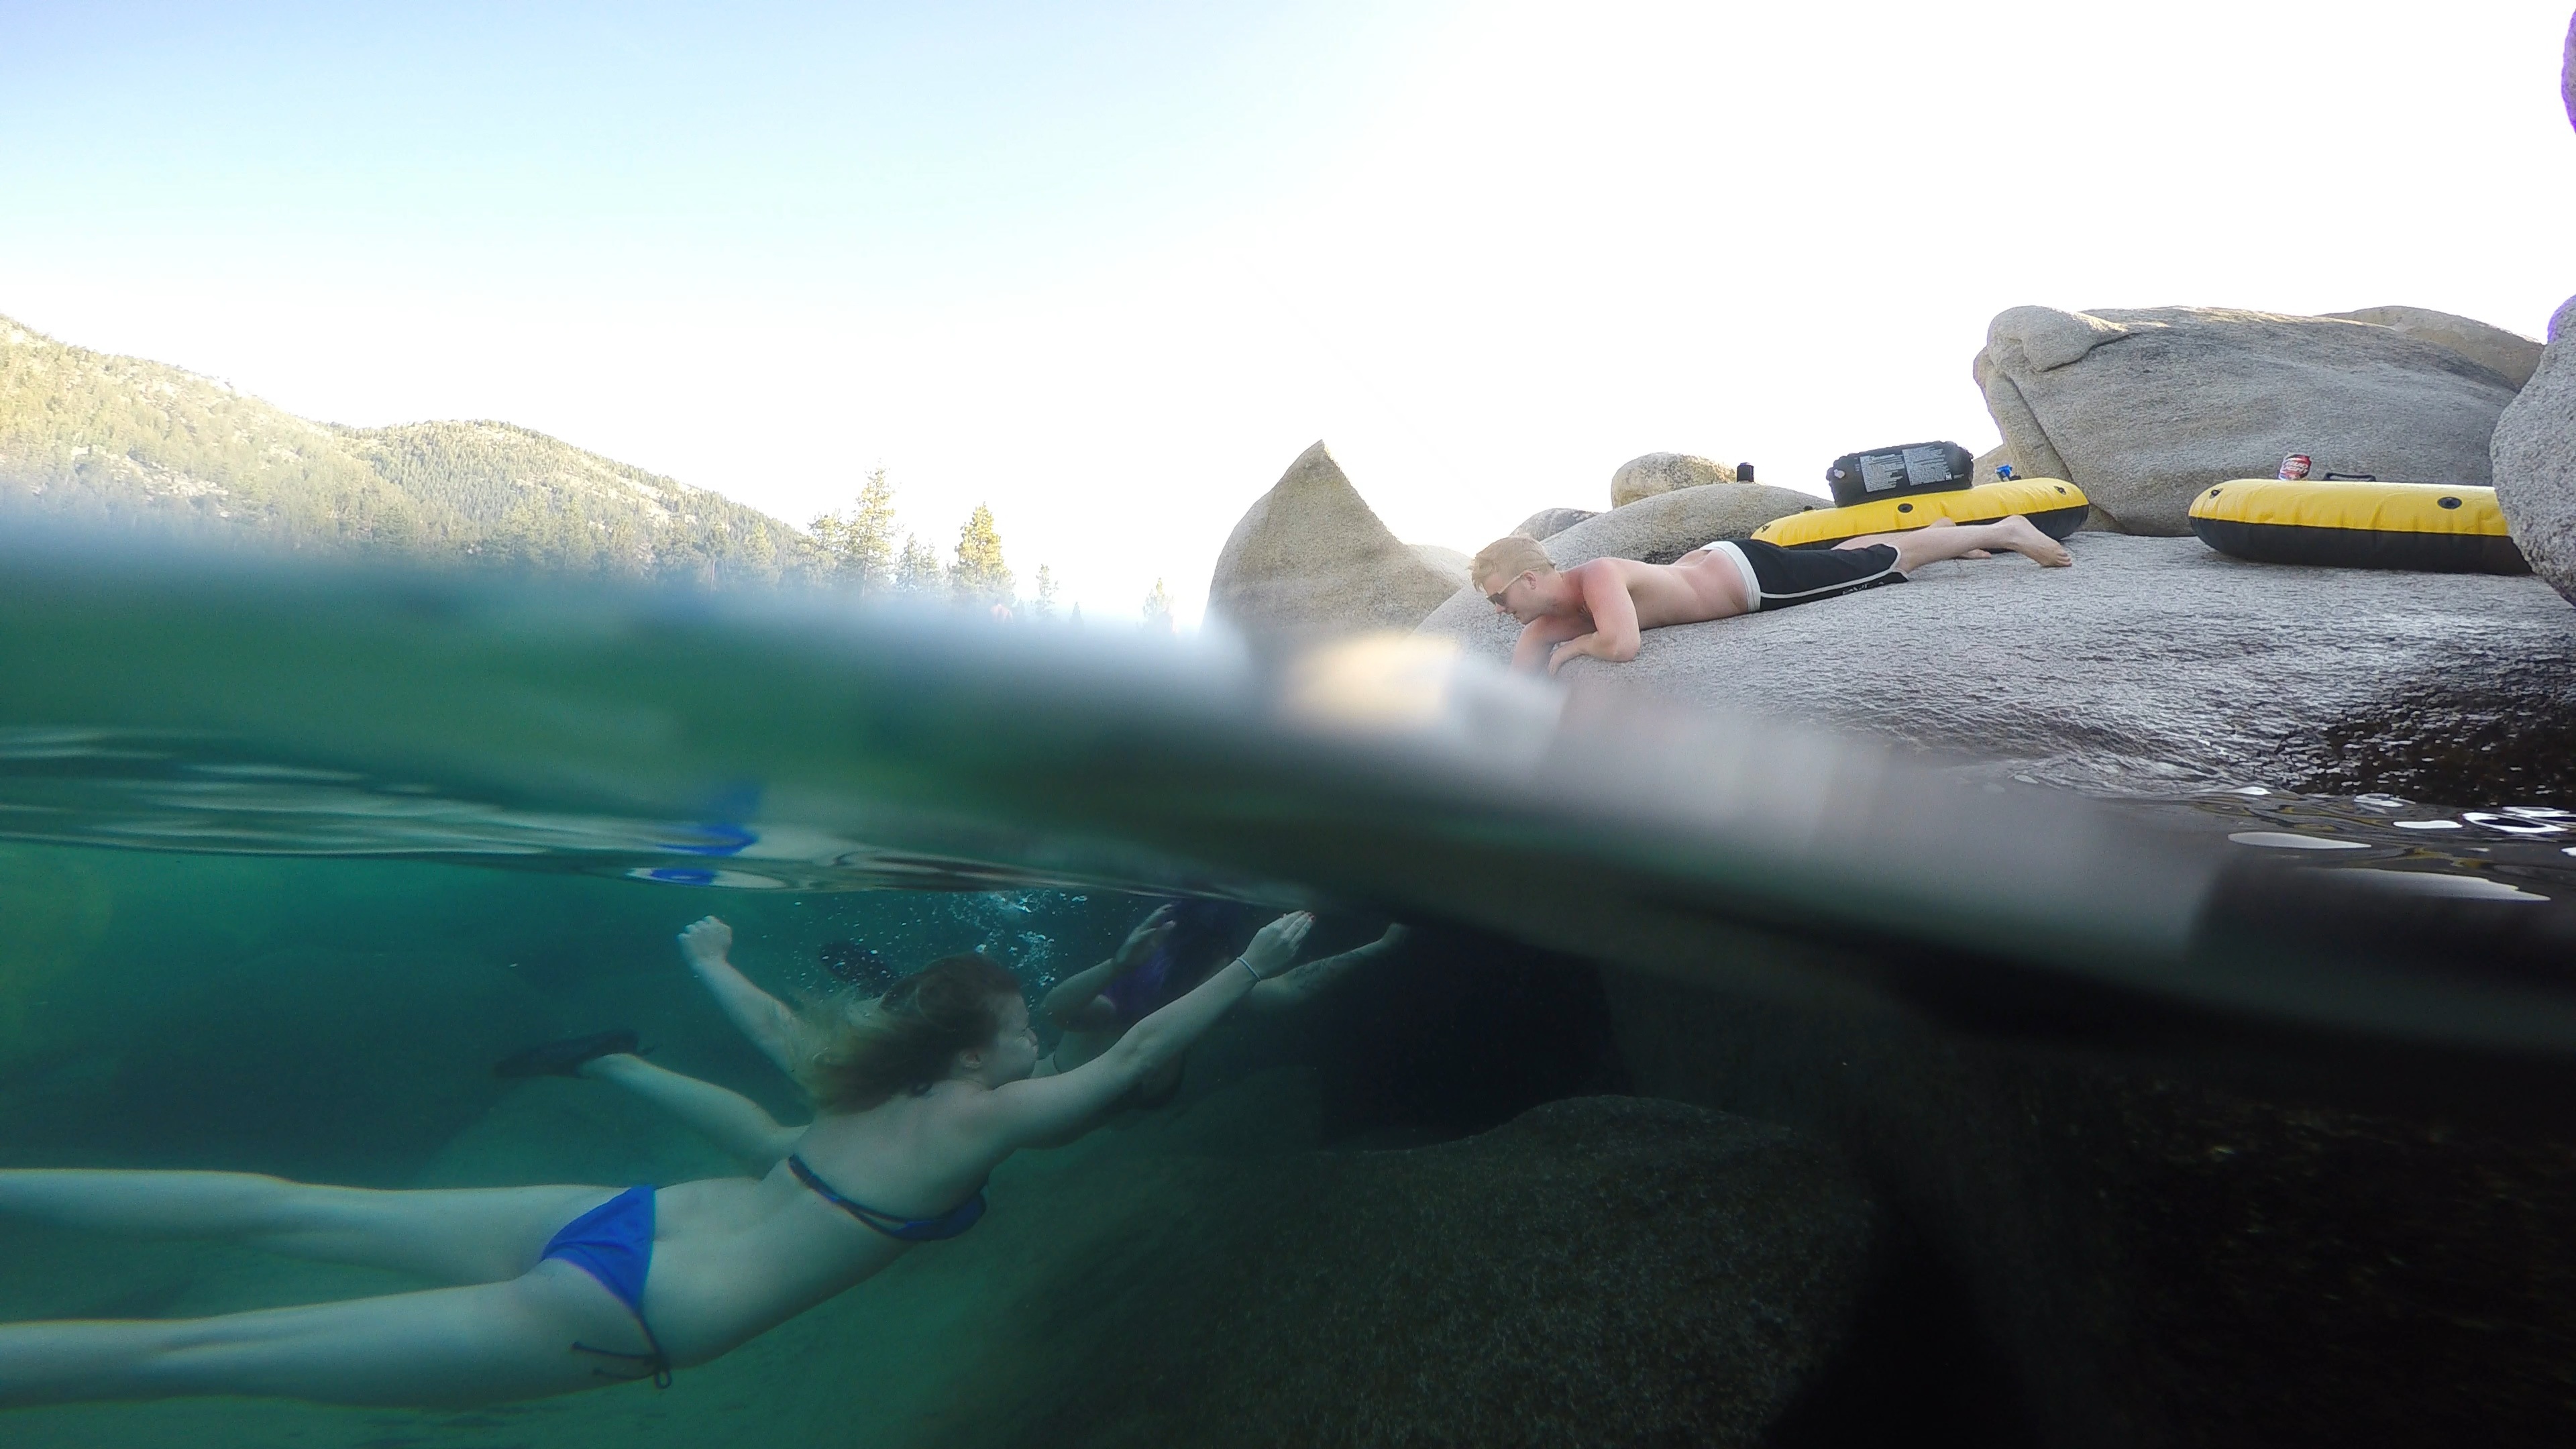
vehicle, fish